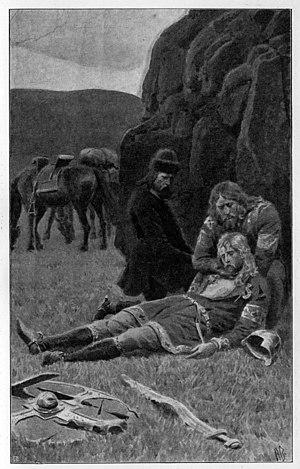
La Saga de Laxdæla, traduite en français par Régis Boyer sous le titre de « Saga des gens du Val-au-Saumon », est une œuvre littéraire médiévale écrite en norrois vers 1250. Elle fait partie des sagas des Islandais et raconte l'histoire de la famille de Ketill Au nez plat, un roi Vikings des Hébrides dont les descendants menés par sa fille Aude la Très-Sage émigrent en Islande.